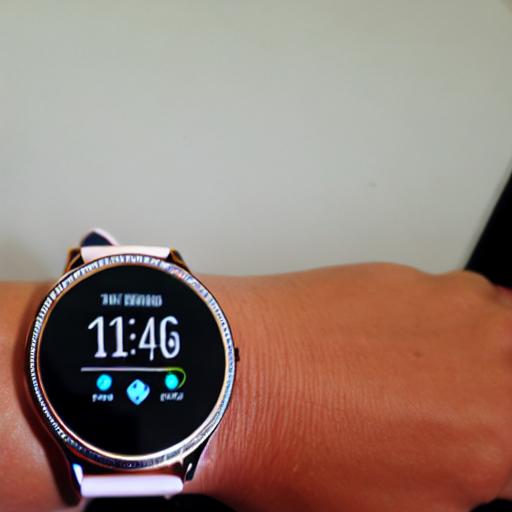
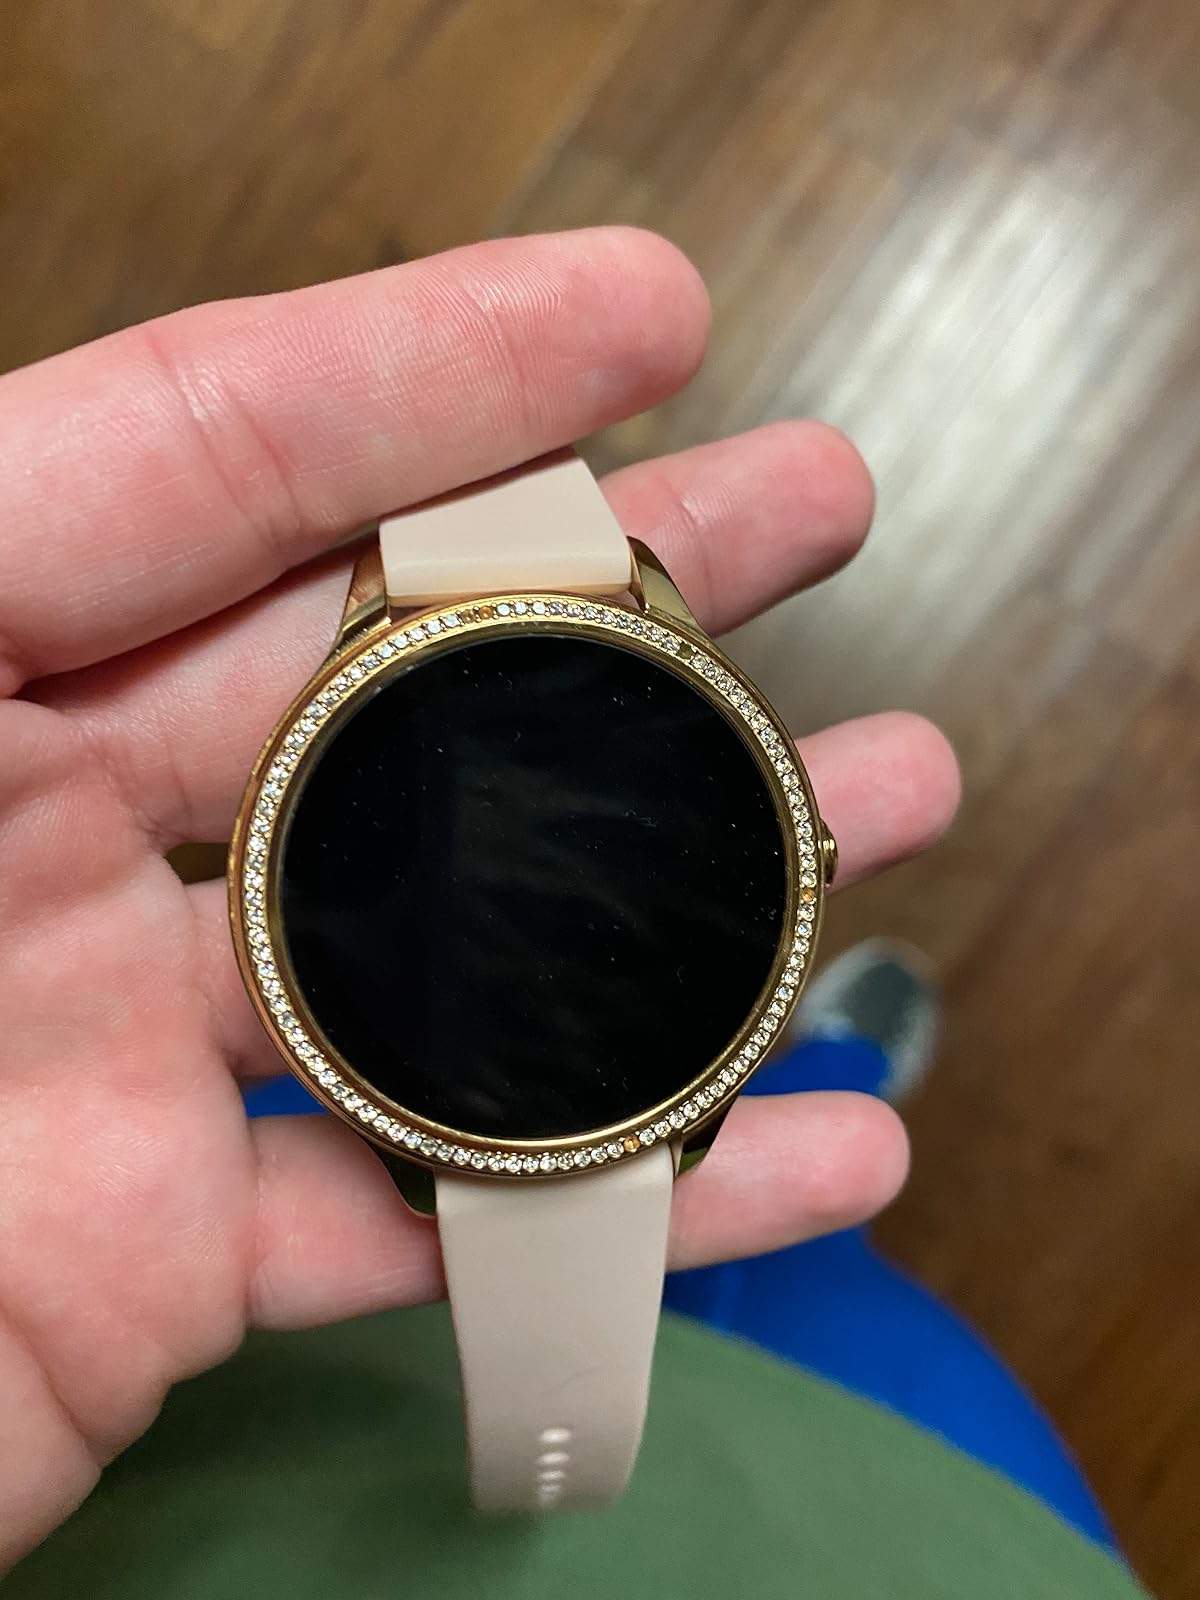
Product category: smartwatch
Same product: no